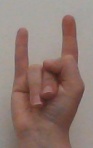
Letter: la